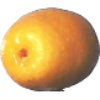
Label: Kumquats 1